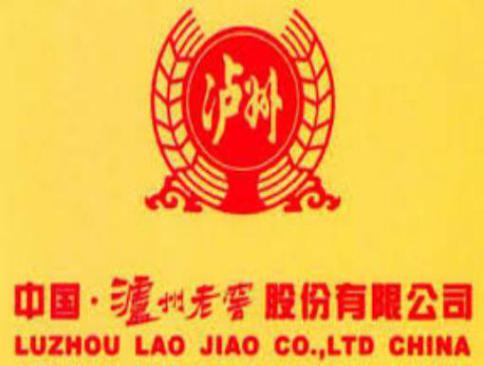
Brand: luzhoulaojiao-3
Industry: Food